True Believer (Sparks novel)

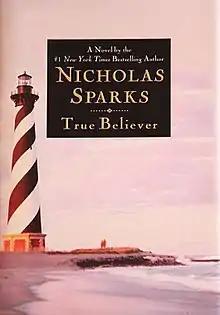
First edition (publ. Warner Books)

True Believer is a 2005 romance novel written by American author Nicholas Sparks.